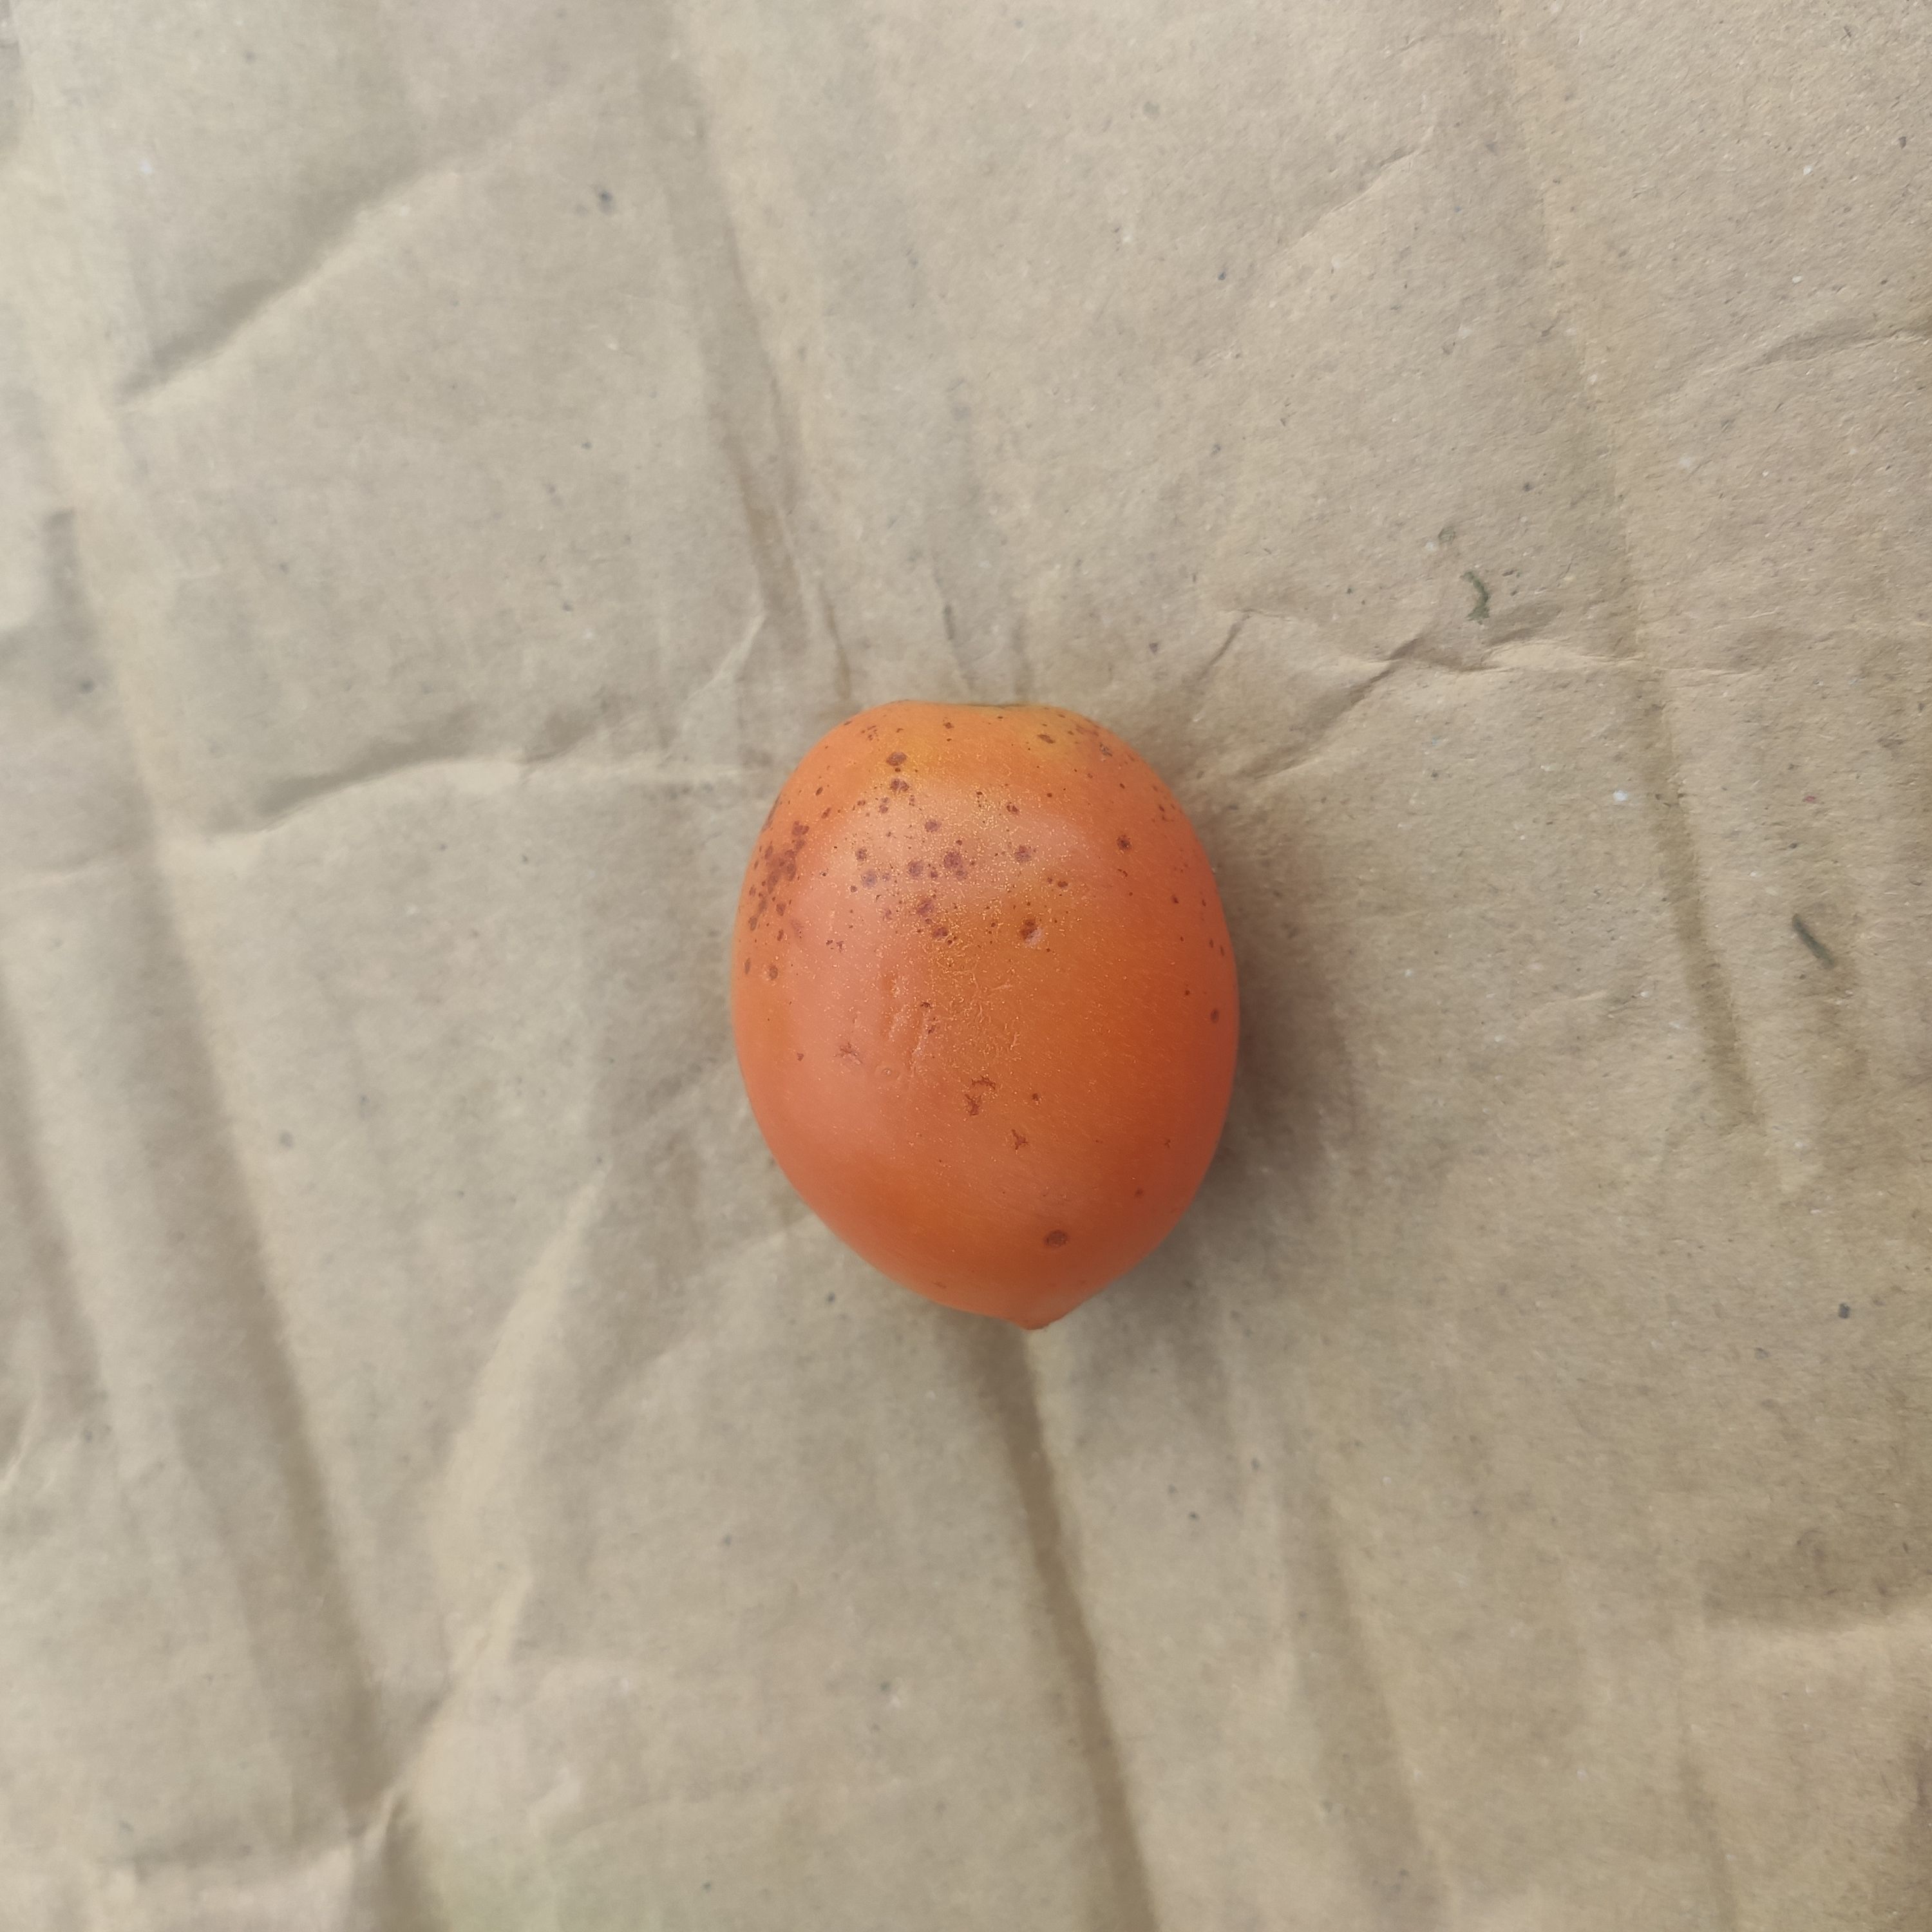
Fruit: tomatoes
Grade: 2nd-grade